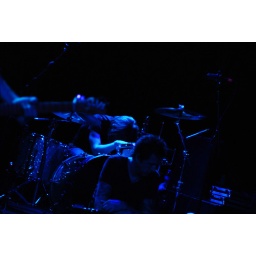
drummer boy in blue